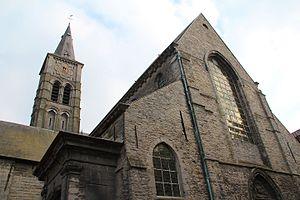
Tournai (Belgique), rue des Jésuites - L’église Saint-Piat (XIIe siècle).
Le protestantisme est présent en Wallonie depuis la Réforme du XVIᵉ siècle. Le Baromètre du religieux 2008 indique que les protestants représentent 2,7 % de la population en Fédération Wallonie-Bruxelles, ce qui correspond à 5,8 % des chrétiens. Le protestantisme arrive en 3ᵉ position des religions pratiquées. Les protestants sont principalement présents dans les provinces de Hainaut et de Liège.